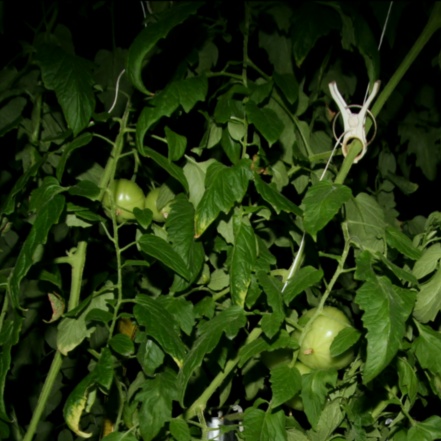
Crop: tomato